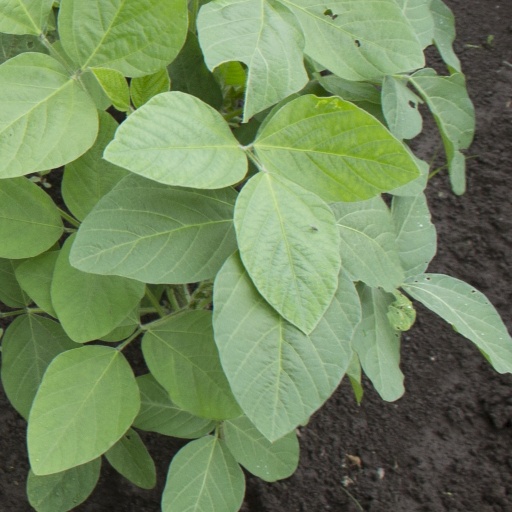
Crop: soybean